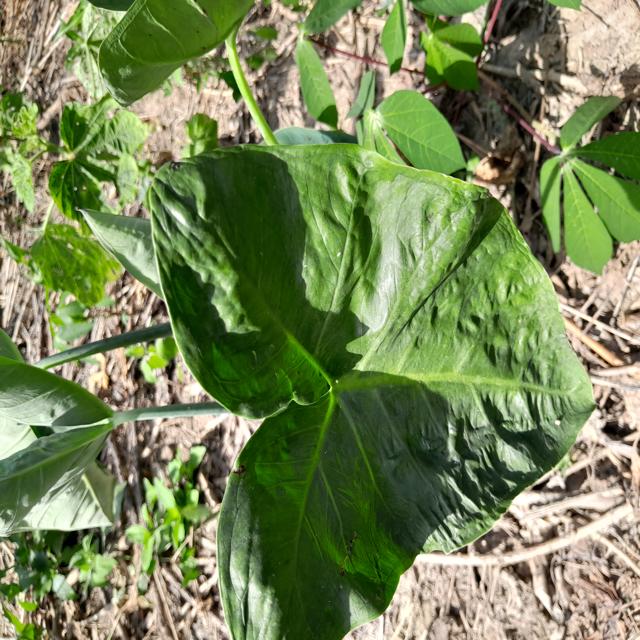
Label: Healthy